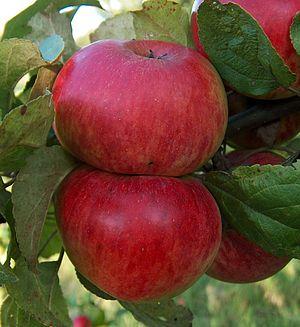
Prince Albert de Prusse est le nom d'un cultivar de pommier domestique et par extension celui de sa pomme.